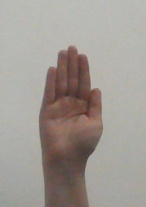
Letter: seen